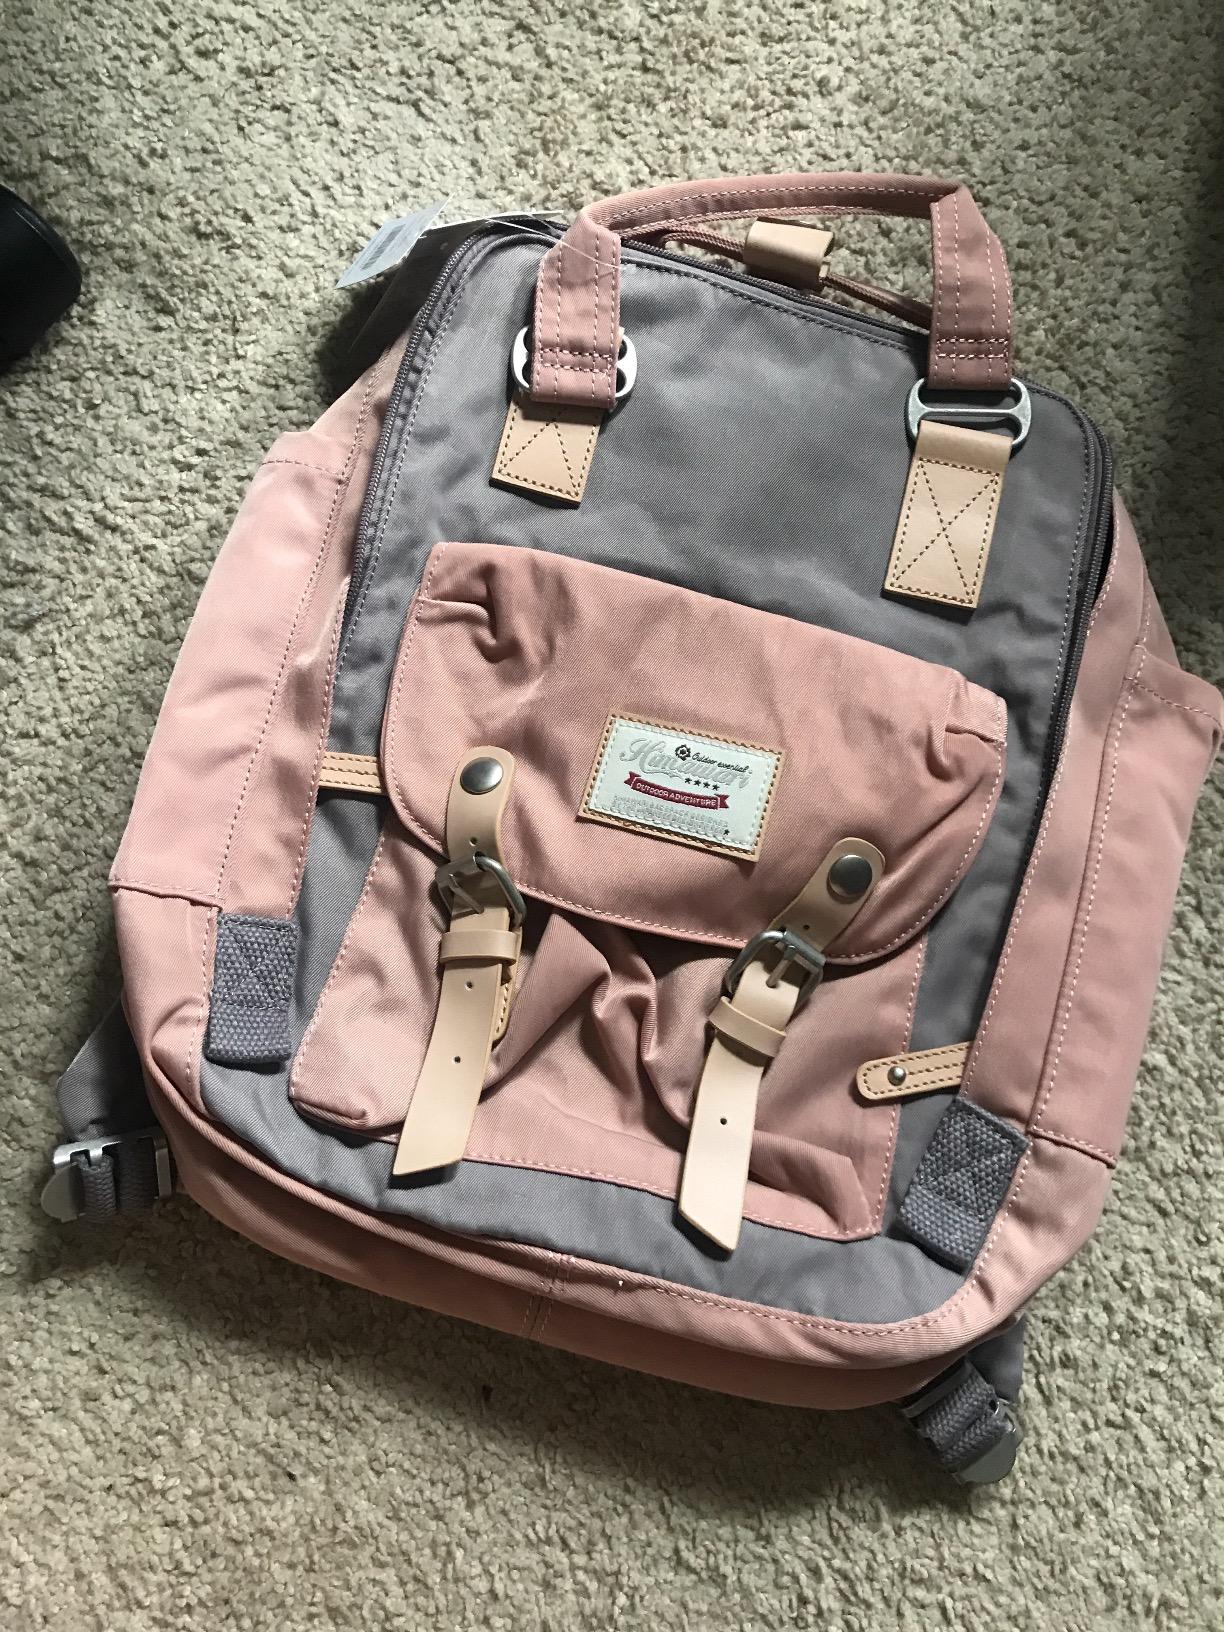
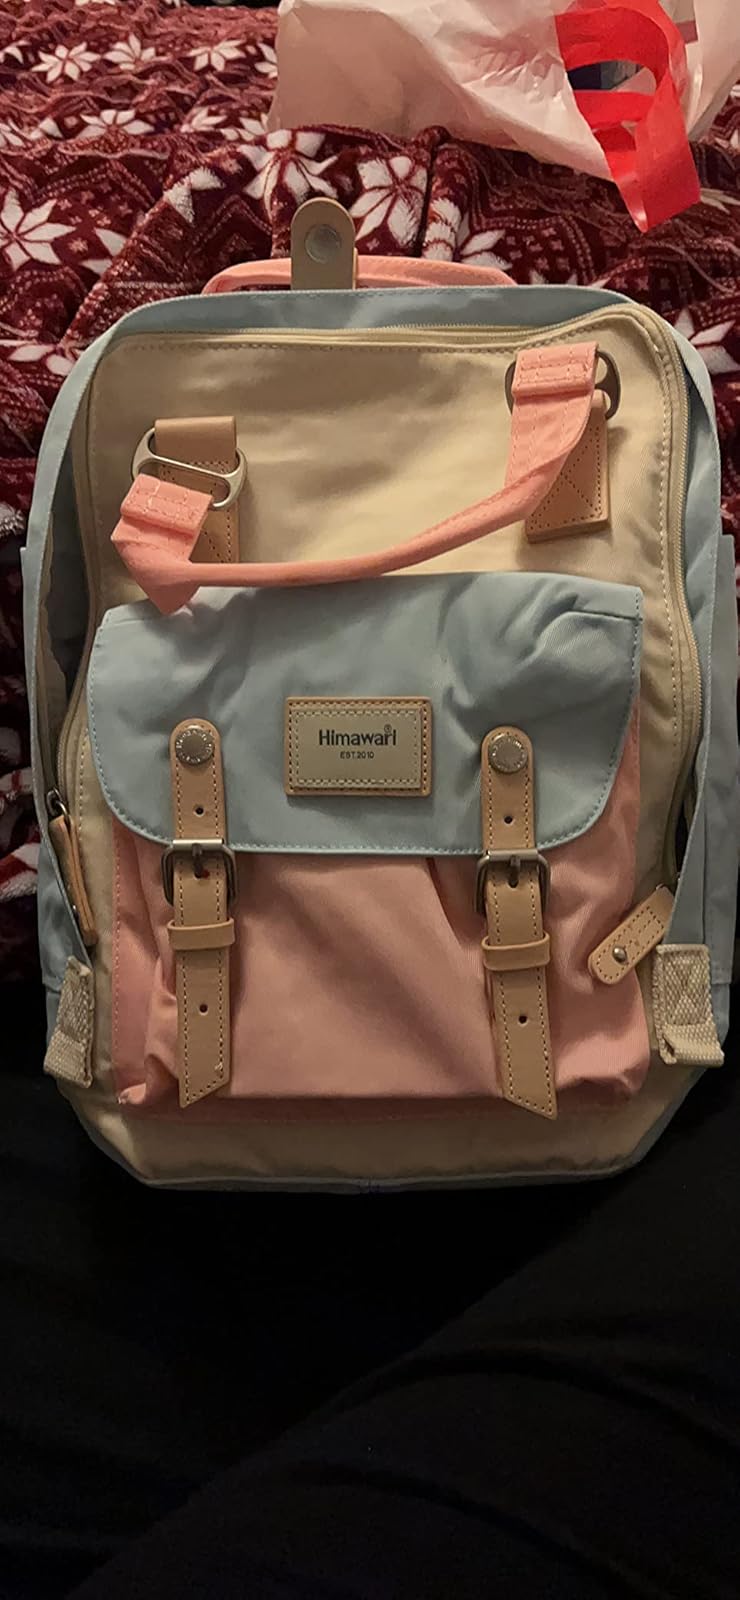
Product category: bag
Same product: no